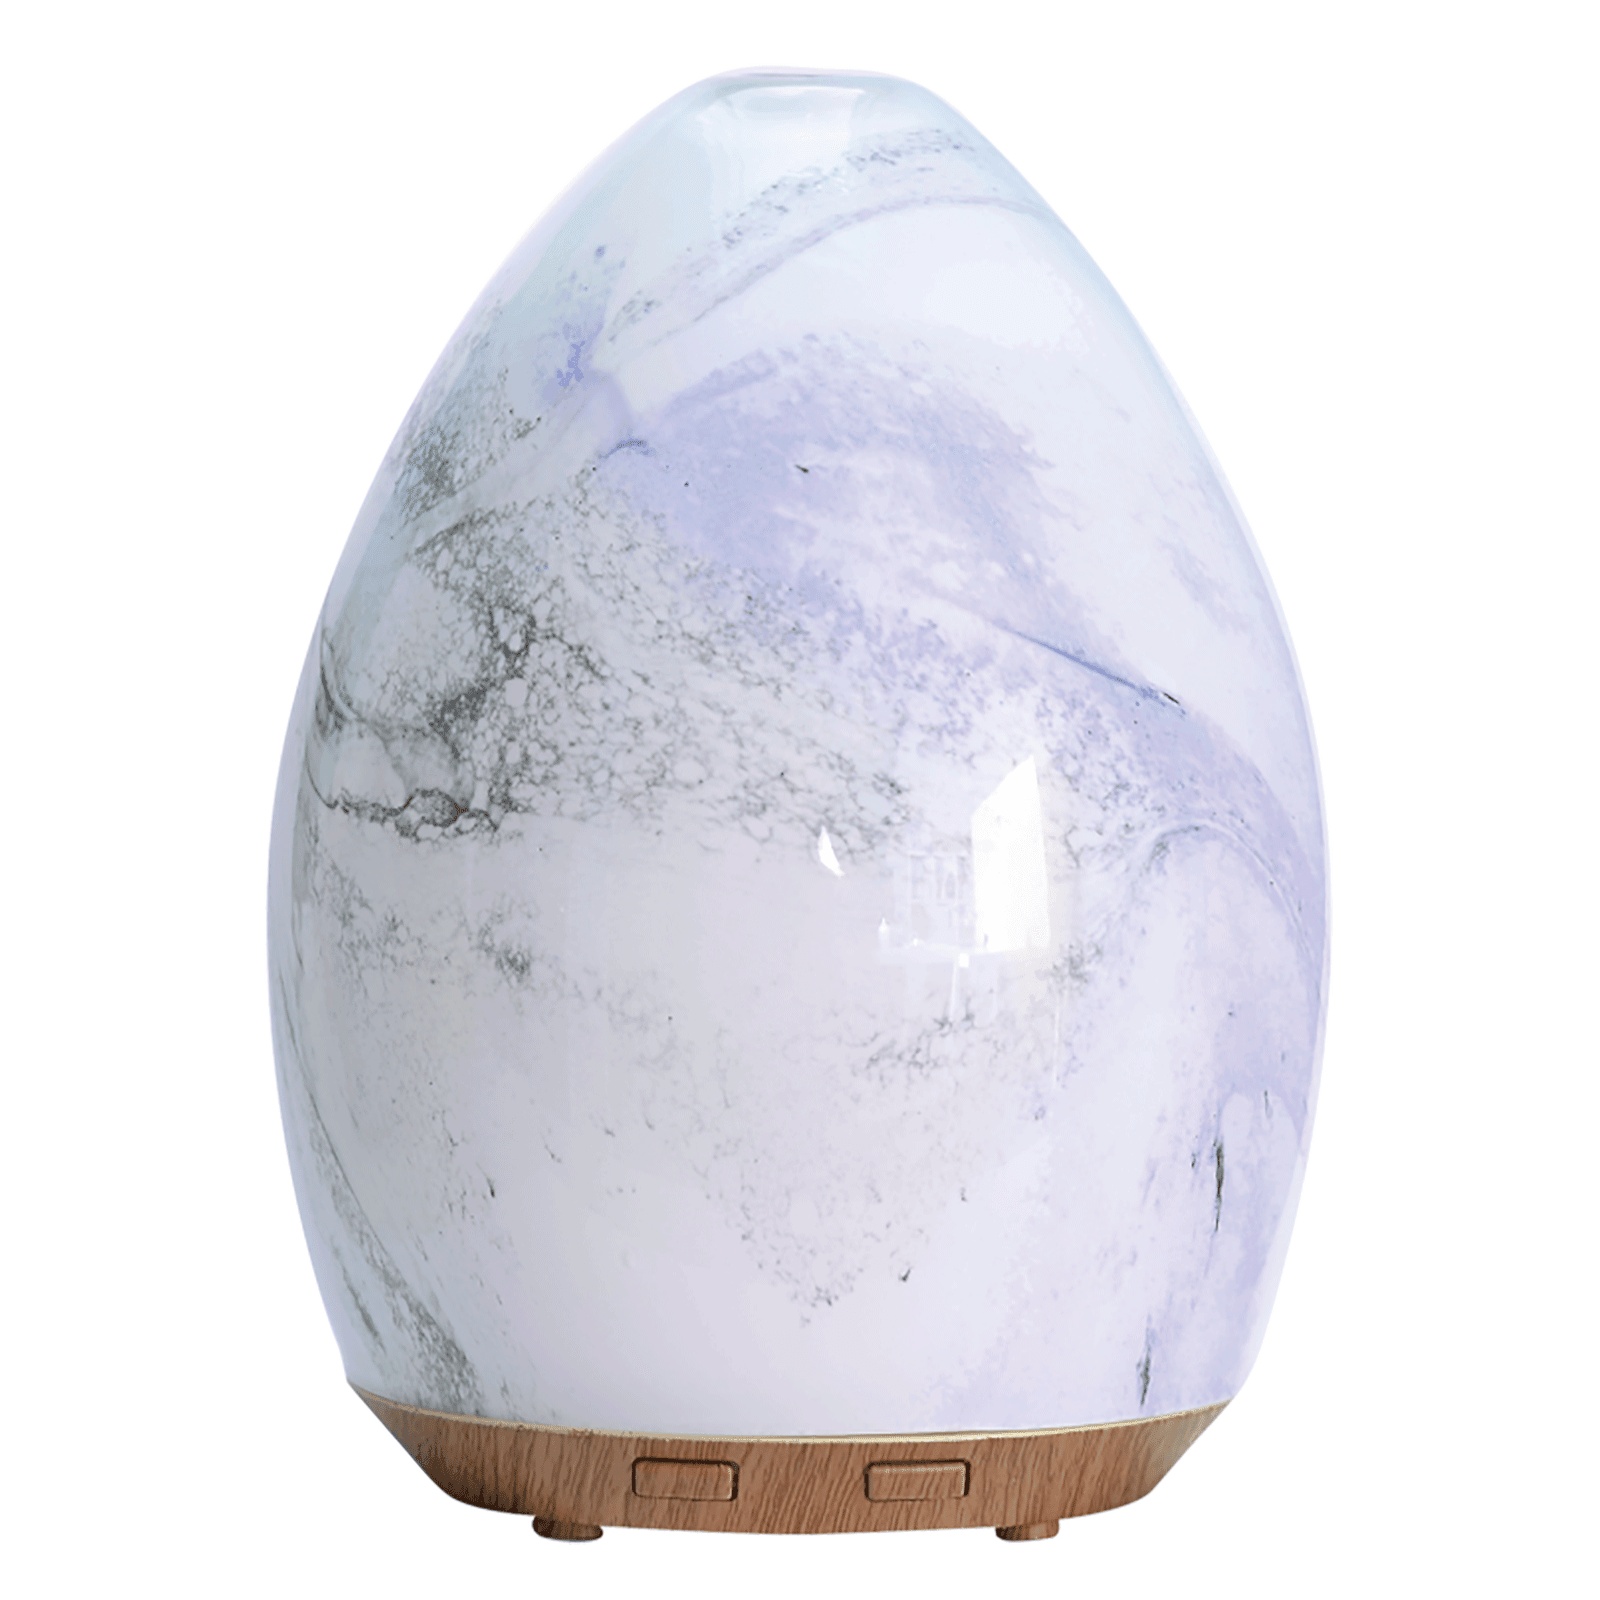
NOW Diffuser USB Glass Swirl
Brand: NOW
NOW Solutions Ultrasonic Glass Swirl USB Oil Diffuser unites scientific innovation with the timeless tradition of aromatherapy to create a BPA-free diffuser that uses only tap water and your favourite essential oils. Instead of heat, this contemporary diffuser utilizes high frequency ultrasonic electrical vibrations to create an ultra-fine mist, which helps to maintain essential oil integrity and holistic properties. With an automatic shut-off and up to five hours of whisper-quiet operation, this attractive diffuser with rotating colours complements your healthy lifestyle and is ideal for home and office.
Category: Home & Garden > Decor > Home Fragrance Accessories > Fragrance Diffusers > Ultrasonic Diffusers